Abdullah Khan Barha

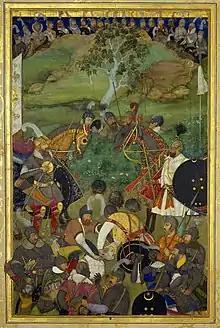

Abdullah Khan Barha served in the succession war between Aurangzeb and his Brother Dara Shikoh, on the side of Dara. After Dara's defeat, the Emperor Aurangzeb pardoned Abdullah Khan and allowed him to continue his military service in allegiance to him.